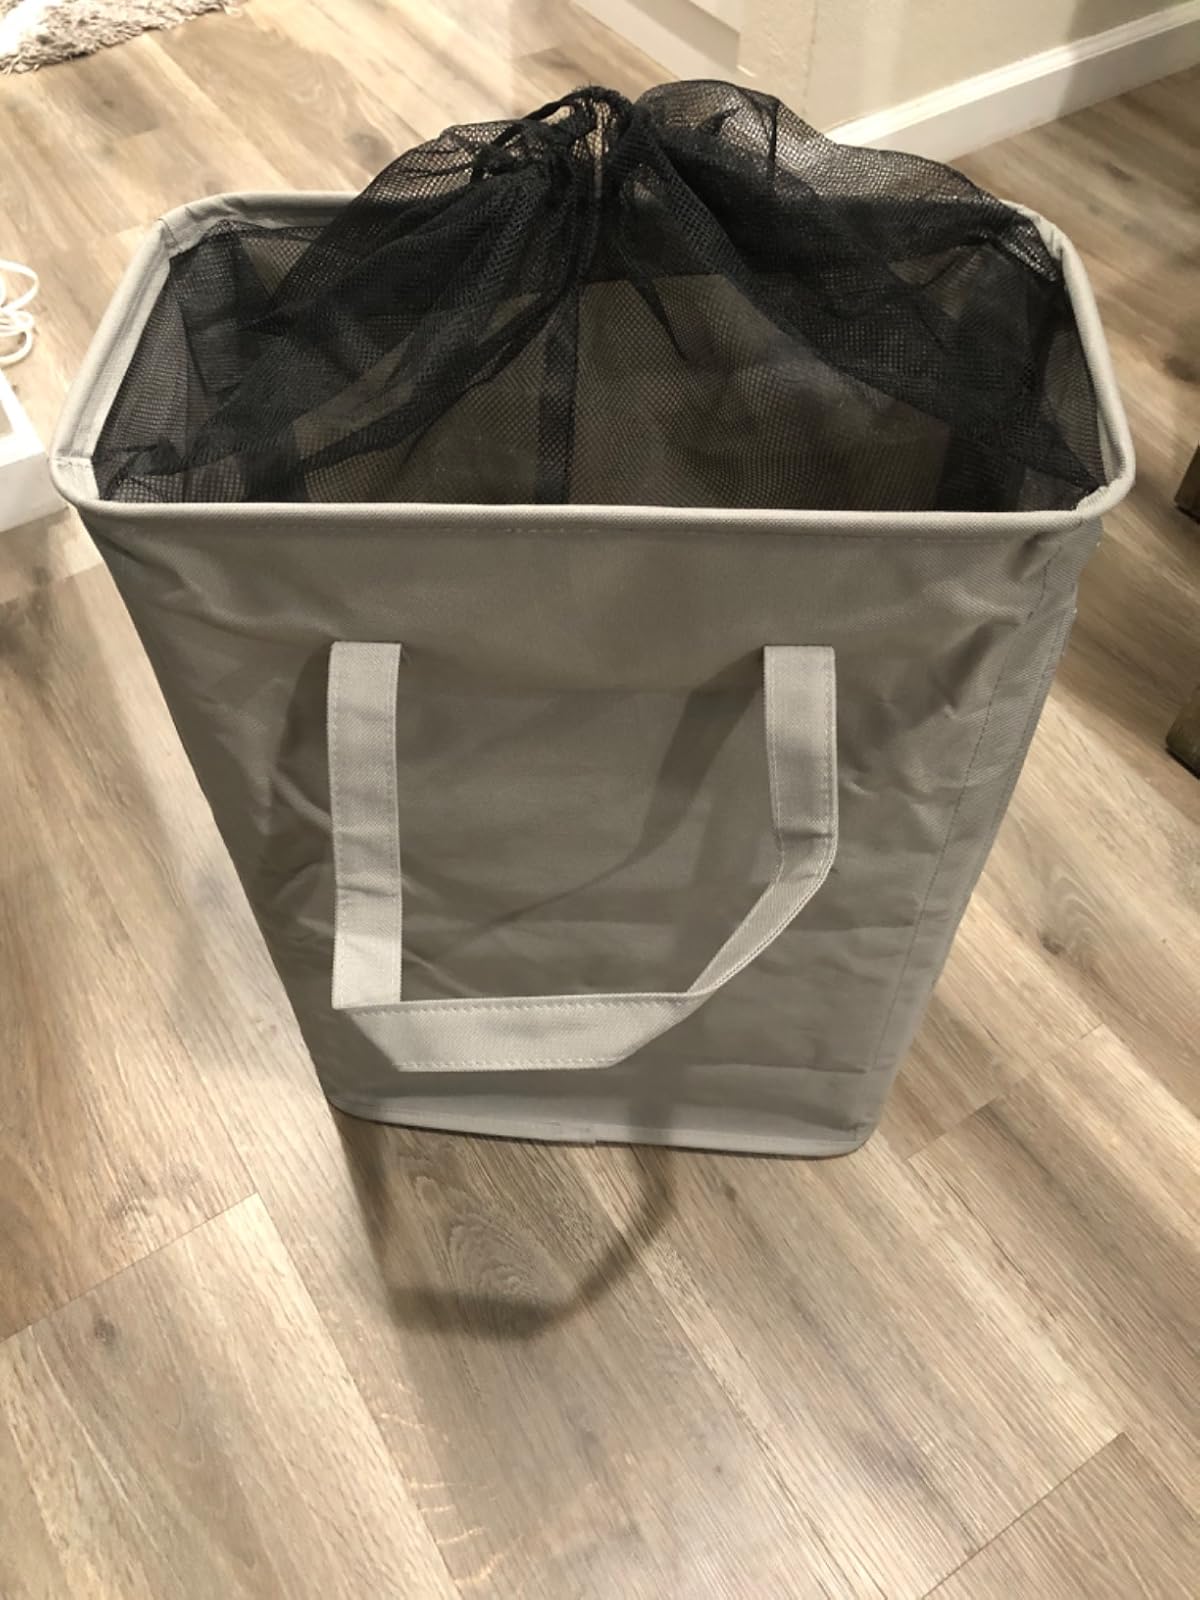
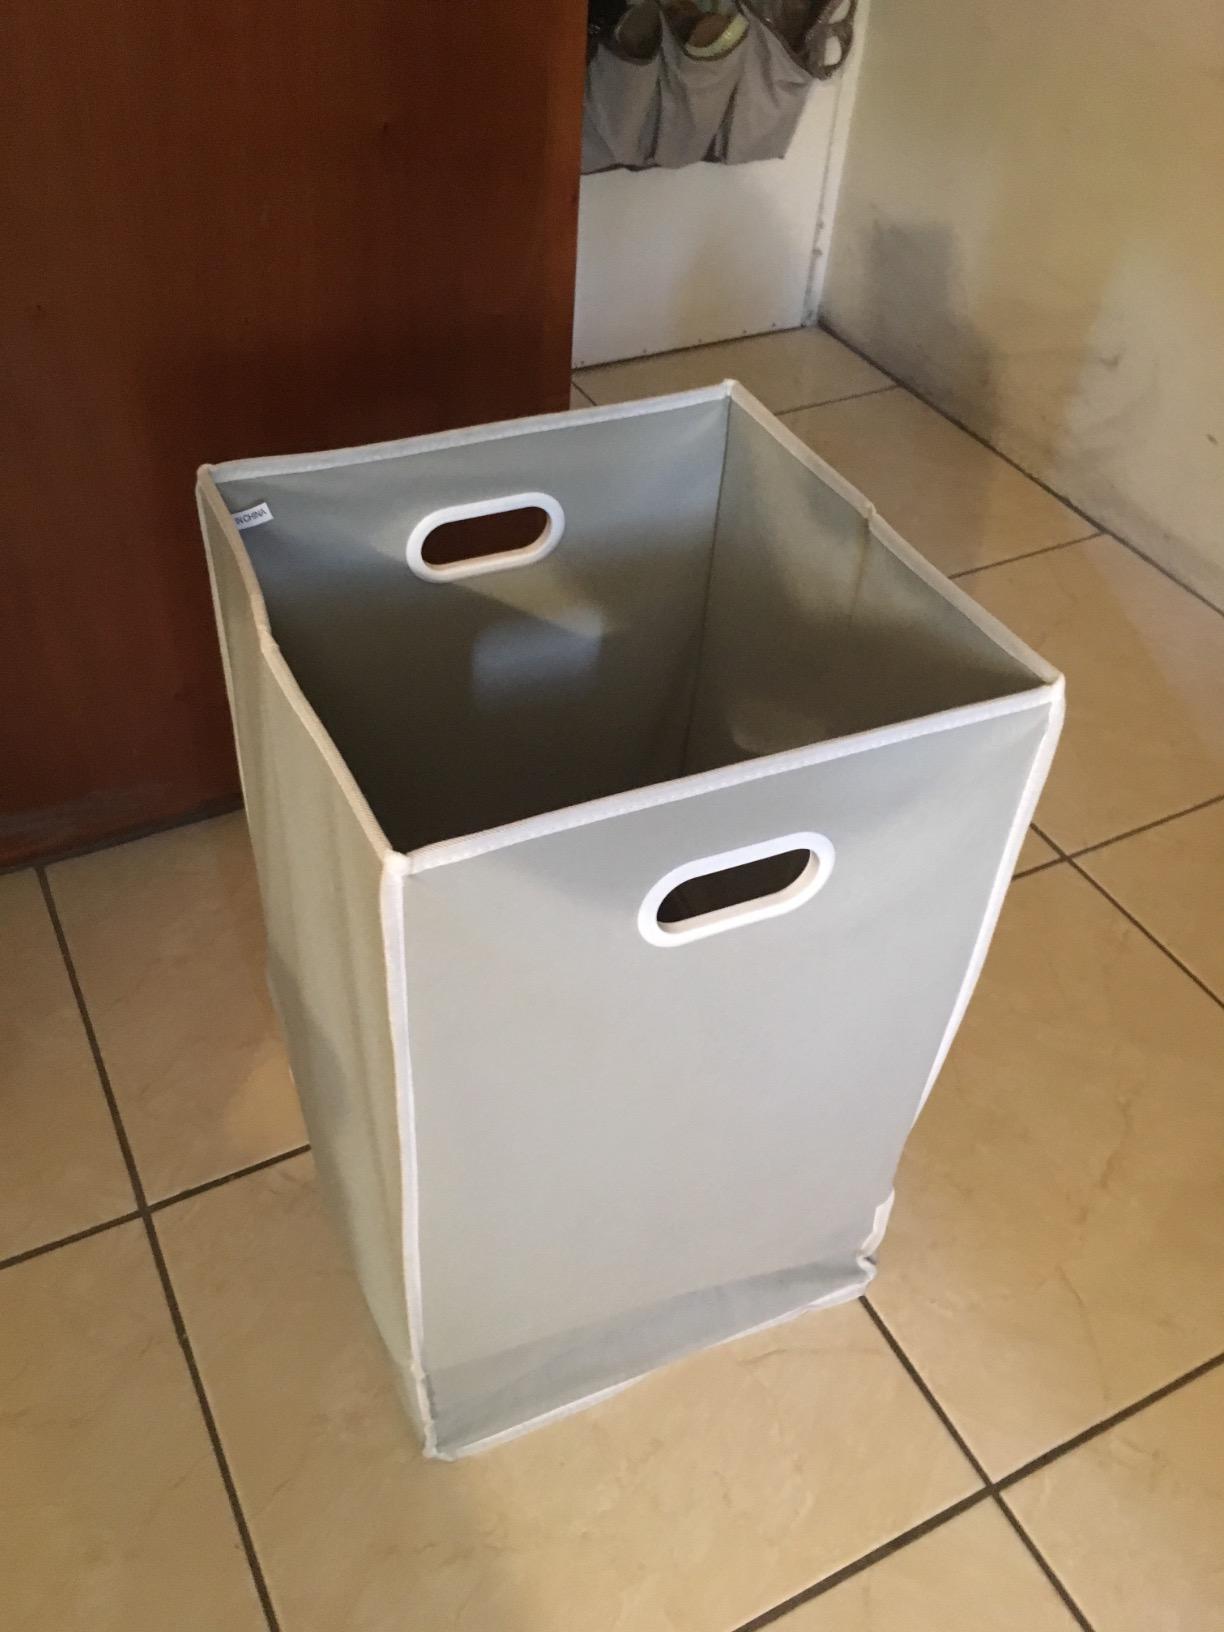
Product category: items_hamper
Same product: no